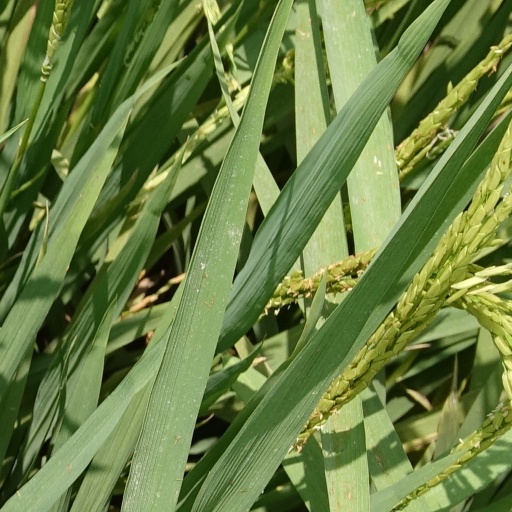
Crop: rice